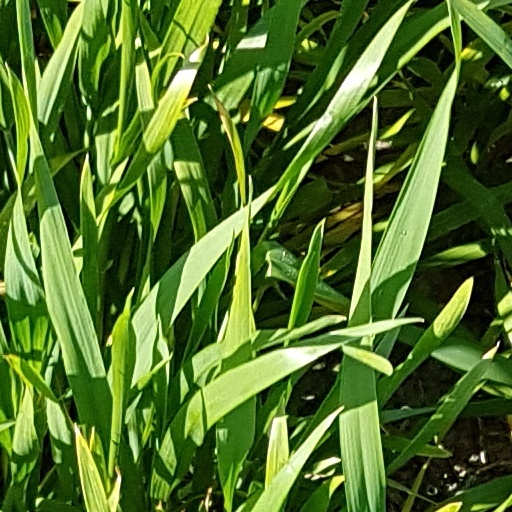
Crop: wheat